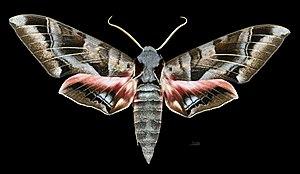
Le genre Eumorpha regroupe des lépidoptères de la famille des Sphingidae, de la sous-famille des Macroglossinae et de la tribu des Philampelini.
Eumorpha typhon est une espèce d'insectes lépidoptères de la famille des Sphingidae, sous-famille des Macroglossinae, de la tribu des Philampelini et du genre Eumorpha.